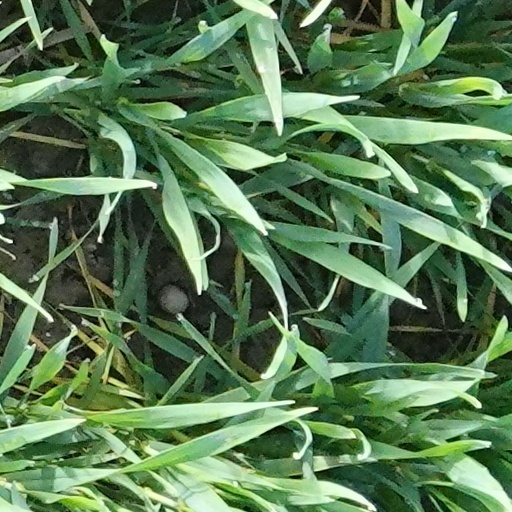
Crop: wheat